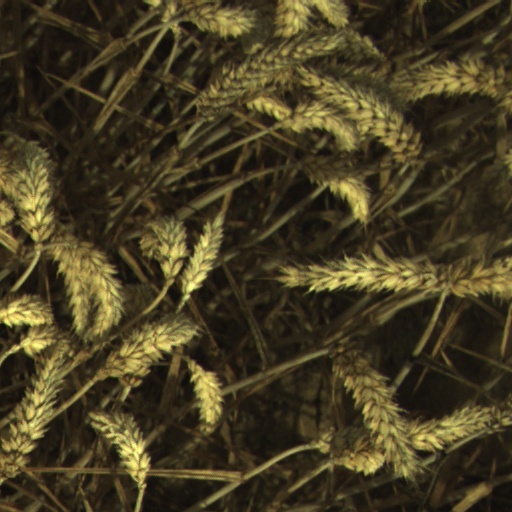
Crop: wheat